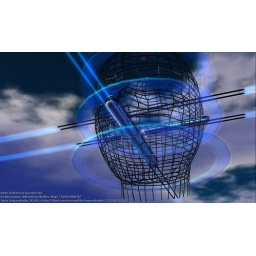
Accademia di Brera "Concordia 2.0" the train station in the sky by Merlino Mayo 2010